Triazol-5-ylidene

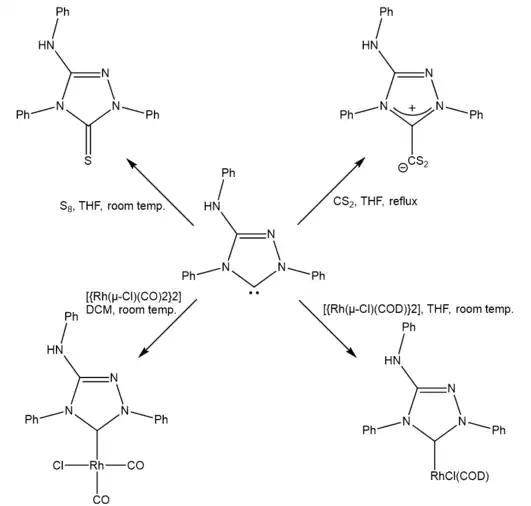
Reactions utilized by Färber et al. (2011) showing nucleophilic carbene-like reactivity.

The University of Kassel group cited their interest in generating new, cheaper-to-produce carbenes because, at the time, the commercially available carbenes "exceed[ed] several hundred US$ per gram. These commercially available carbenes had been in development since the late 1960s. Chemists were trying to make these carbenic species more stable at higher temperatures and exist free in solution without needing to form coordination compounds. Hans-Werner Wanzlick, Guy Bertrand, and Anthony Arduengo were pioneers in the development of these types of persistent carbenes, not exclusively working with the triazol-5-ylidenes.